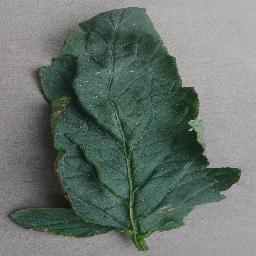
Label: Tomato___Bacterial_spot